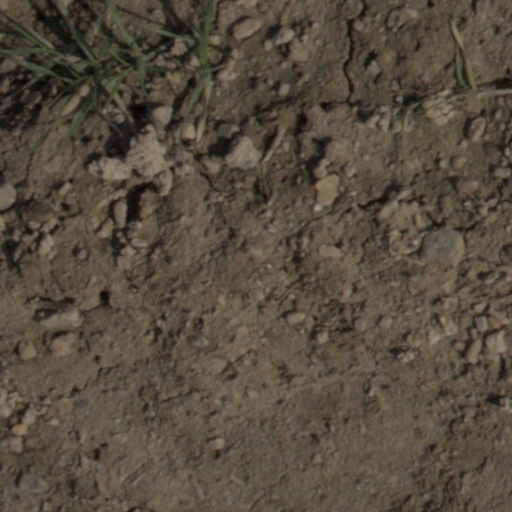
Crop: wheat